Manoel de Oliveira

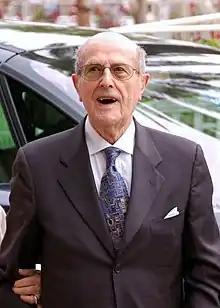
Oliveira at the 2001 Cannes Film Festival

In 2004, Oliveira made "The Fifth Empire" ("O Quinto Império – Ontem Como Hoje"), a highly political film based on the play "El-Rey Sebastião" by José Régio. The film chronicles the history of King Sebastian I of Portugal, and at a screening at the 2004 Venice Film Festival Oliveira acknowledged that US President George W. Bush had "a "Sebastianist" inclination in his expressed desire to spread democracy and freedom around the globe in his own version of the Fifth Empire." In the film, King Sebastian (Ricardo Trêpa) contemplates pursuing his crusade in the Middle East that would lead to the Battle of Alcácer Quibir (where he would eventually die) and the counsel that he seeks from a variety of advisors, friends and family members. It portrays King Sebastian as obsessed with his place in history and with his own myth of himself, while creating violent situations all around him. The film was screened at Venice out of competition as part of Oliveira's Career Golden Lion award. Oliveira followed this with "Magic Mirror" ("Espelho Mágico") in 2005. Based on the novel "A Alma dos Ricos" by Agustina Bessa-Luís, the film stars Leonor Silveira, Ricardo Trêpa, Luís Miguel Cintra, Leonor Baldaque and Michel Piccoli in a cameo, but was produced by José Miguel Cadilhe instead of Paulo Branco. In the film, Silveira plays a wealthy woman who is determined to see a real apparition of the Virgin Mary with the help of Trêpa, who has recently been released from prison.